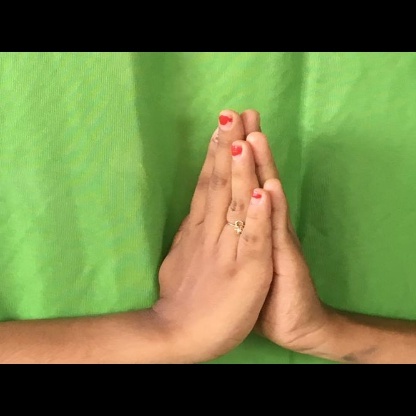
Mudra: Anjali